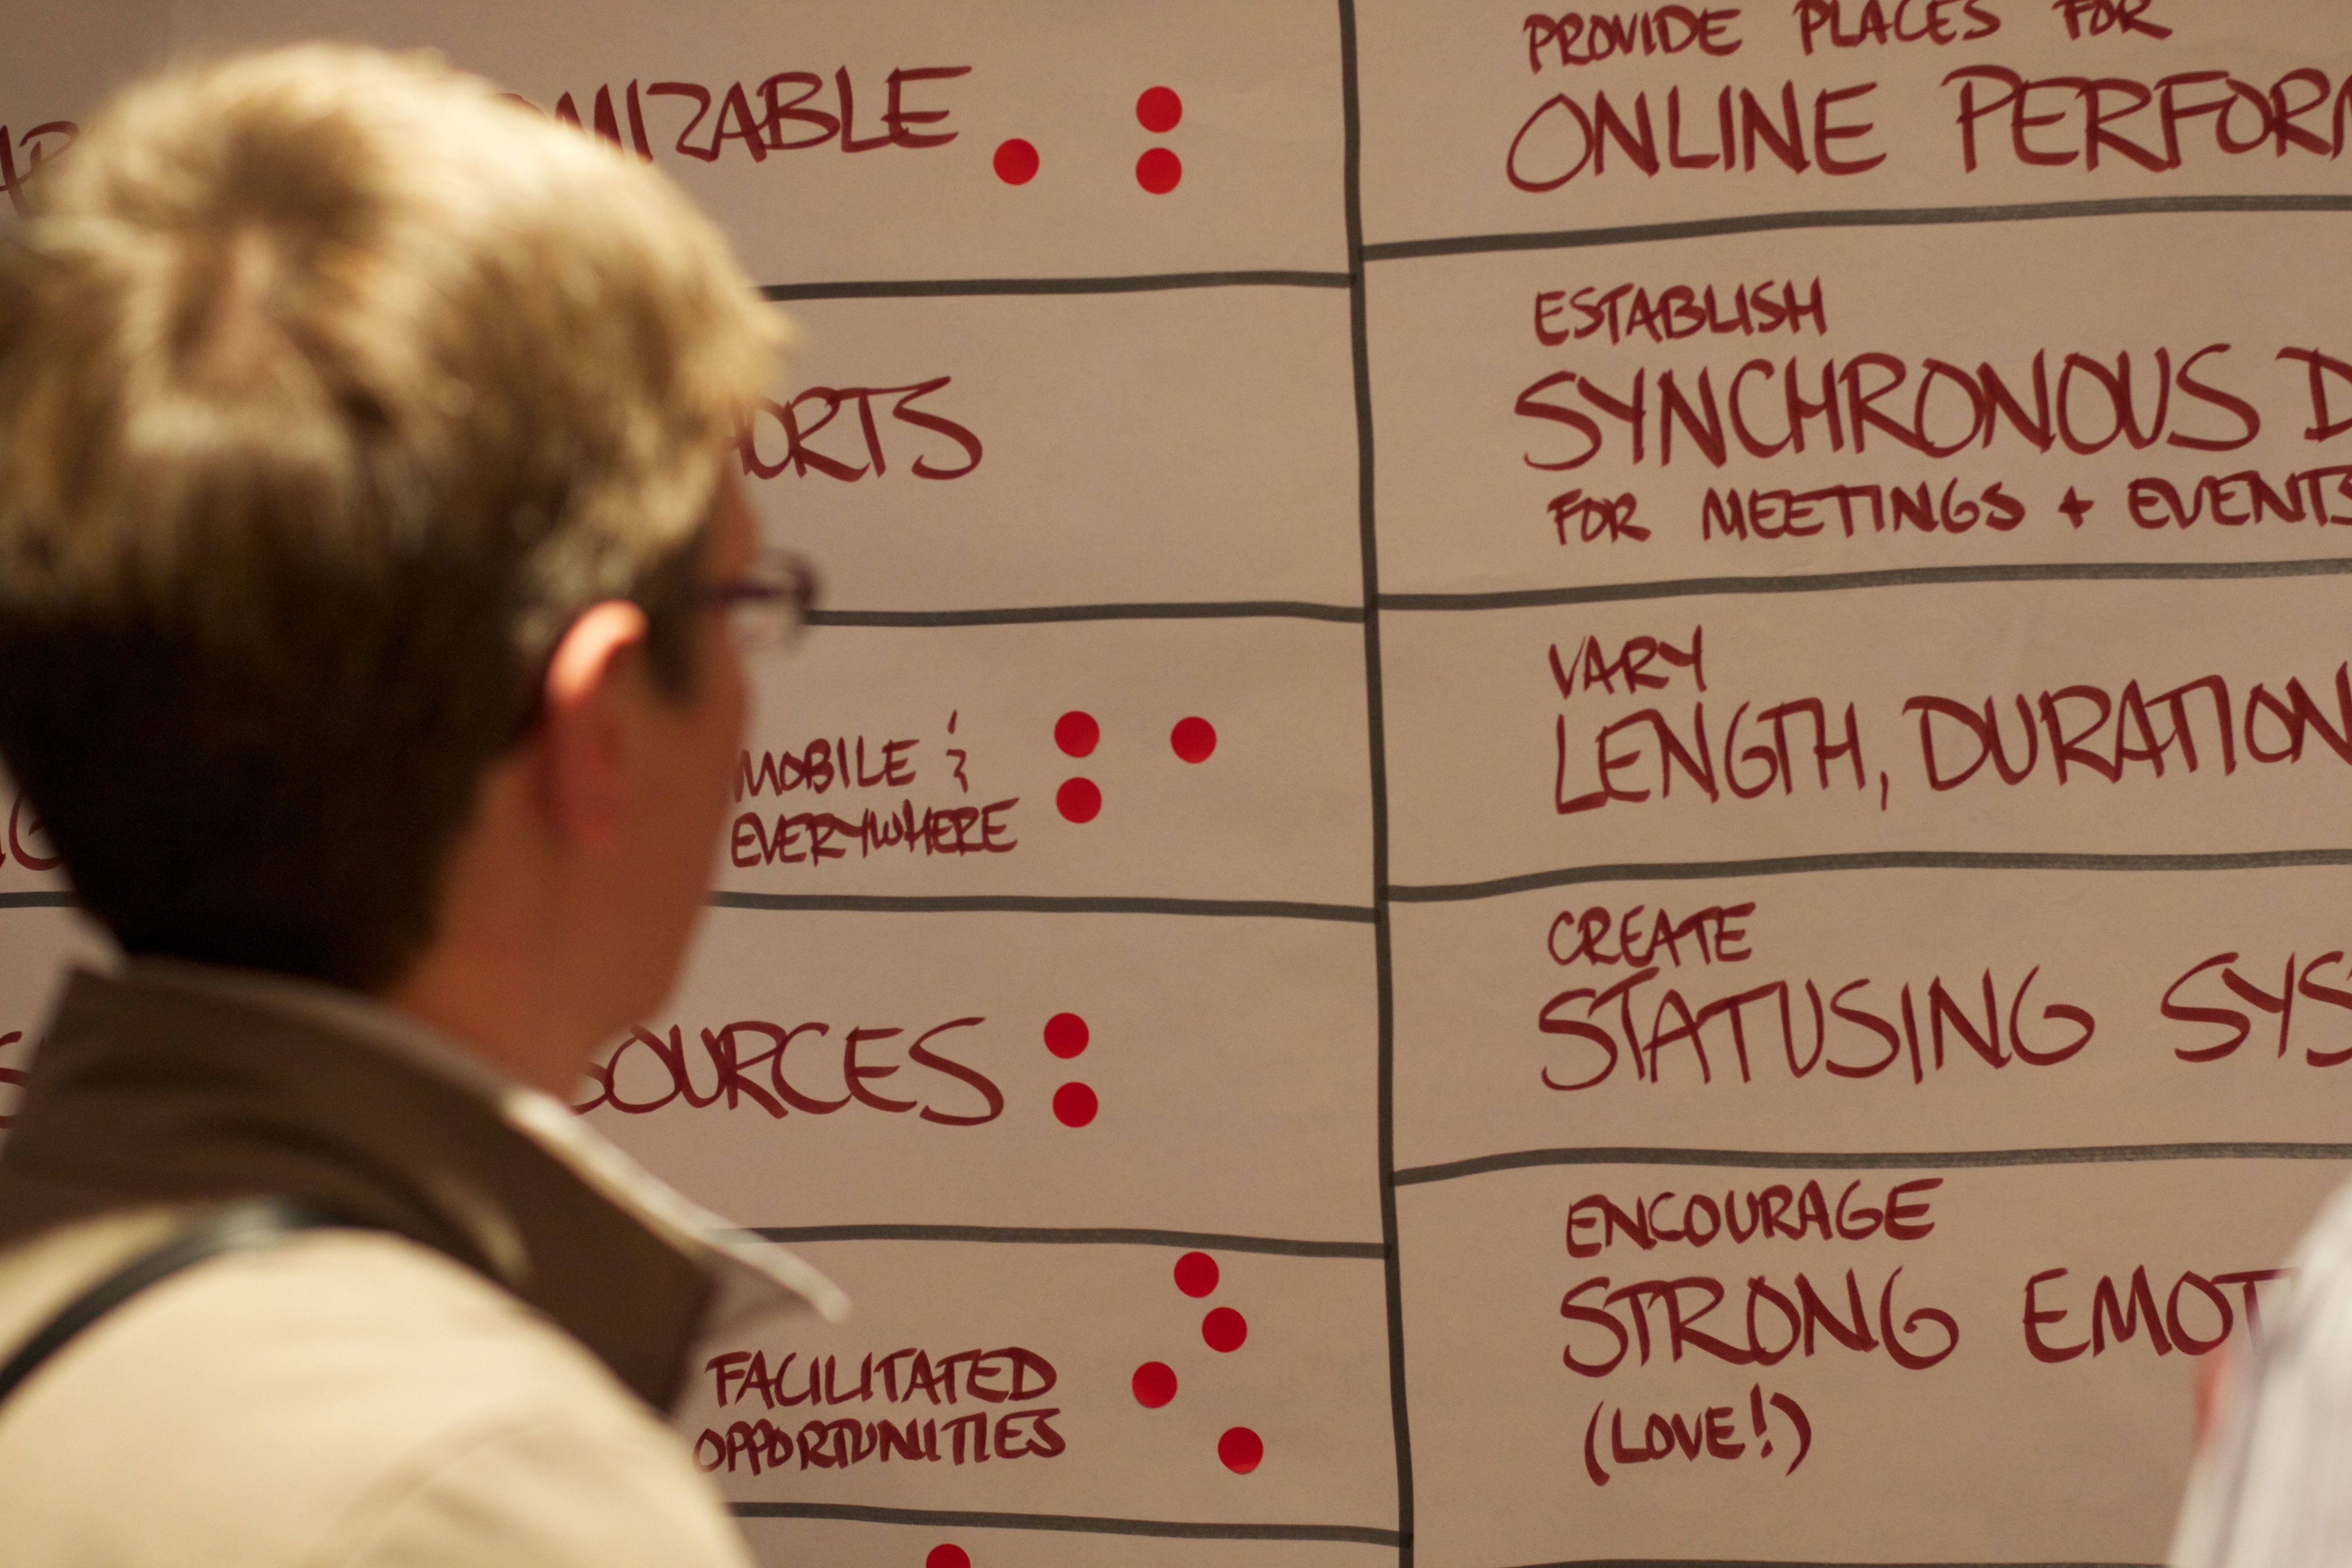
writing, person, love, red, day, learning, organ, shape, oet10, emotion, interaction